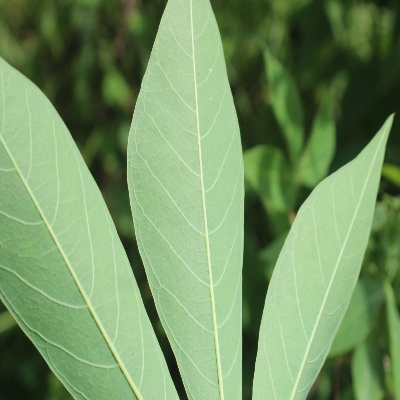
Crop: Cassava
Condition: healthy